Reinickendorfer Straße (Berlin U-Bahn)

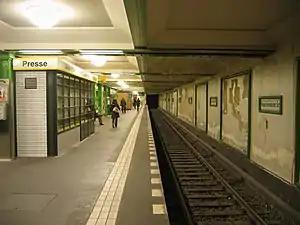
Platform view of Reinickendorfer Straße

Reinickendorfer Straße is a Berlin U-Bahn station located on the .